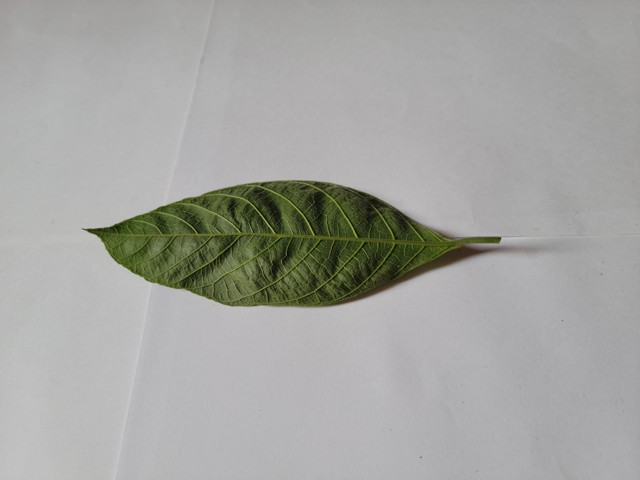
Plant: chapalish